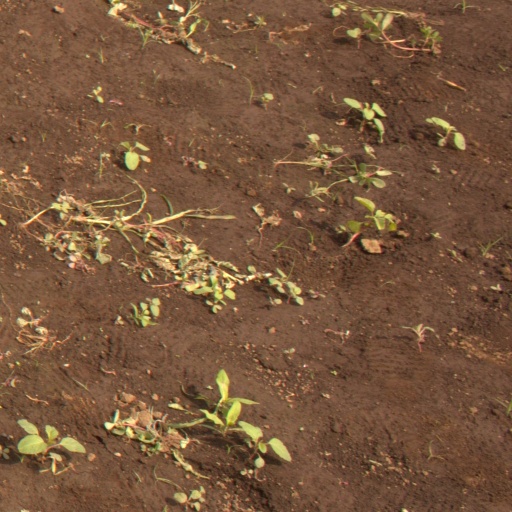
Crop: soybean